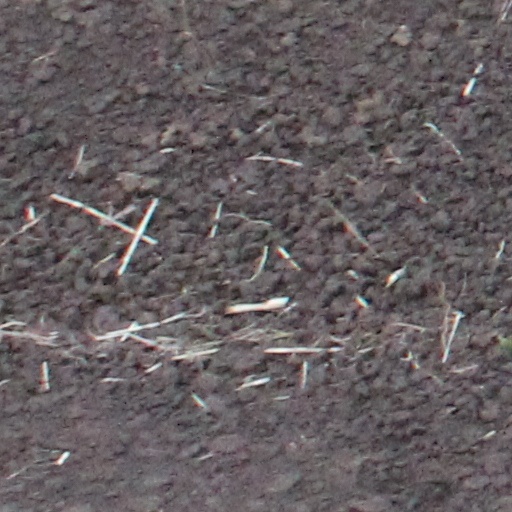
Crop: wheat